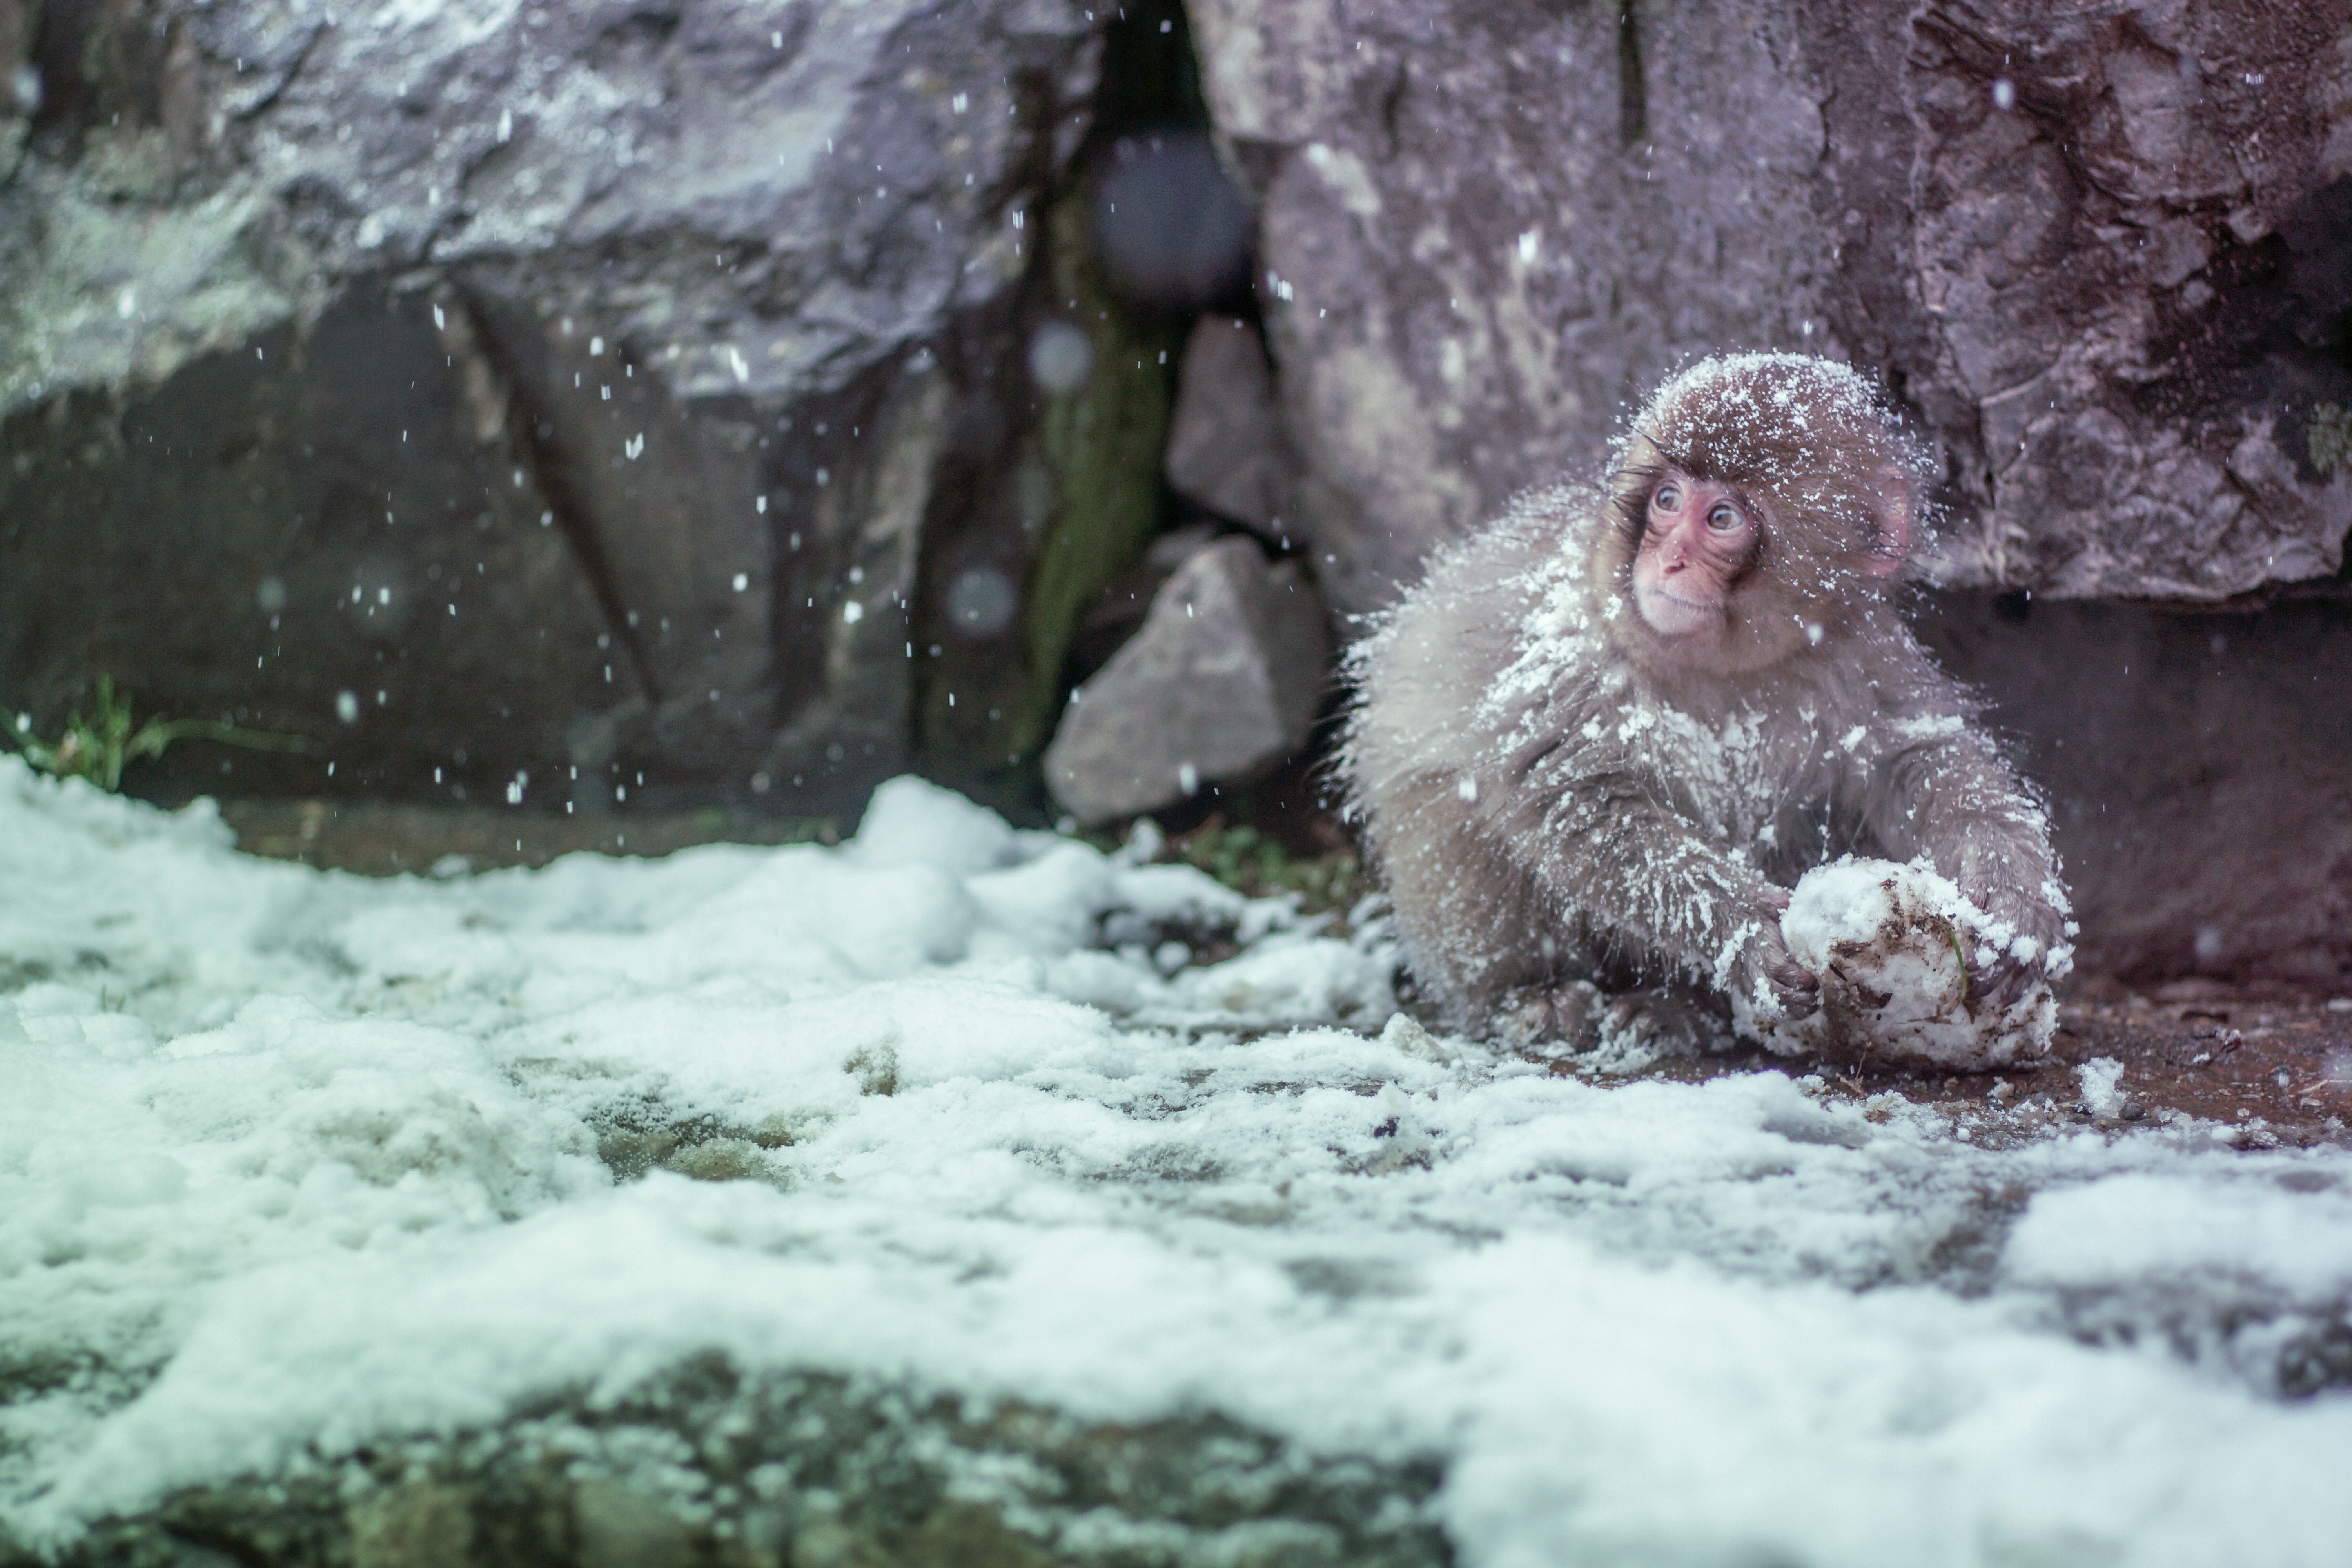
snow, winter, wildlife, mammal, fauna, primate, freezing, macaque, organism, old world monkey, japanese macaque